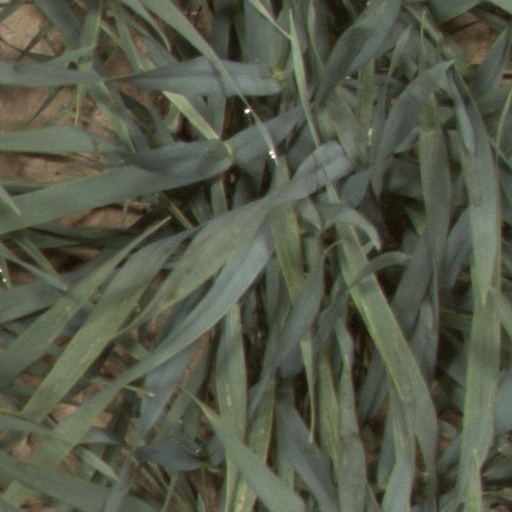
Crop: wheat